Cherokee clans

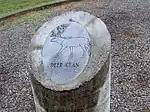
Deer Clan pillar from the monument at Chota

"Aniawi" (Cherokee syllabary:ᎠᏂᎠᏫ) is the "Deer Clan." The Aniawi, or Deer Clan, were historically known as fast runners and hunters. Even though they hunted game for subsistence, they respected and cared for the animals while they were living among them. They were also known as messengers on an earthly level, delivering messages from village to village, or person to person.